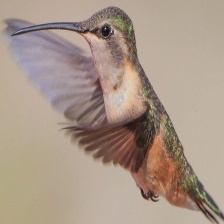
Species: LUCIFER HUMMINGBIRD
Scientific name: CALOTHORAX LUCIFER
ImageNet parent category: hummingbird